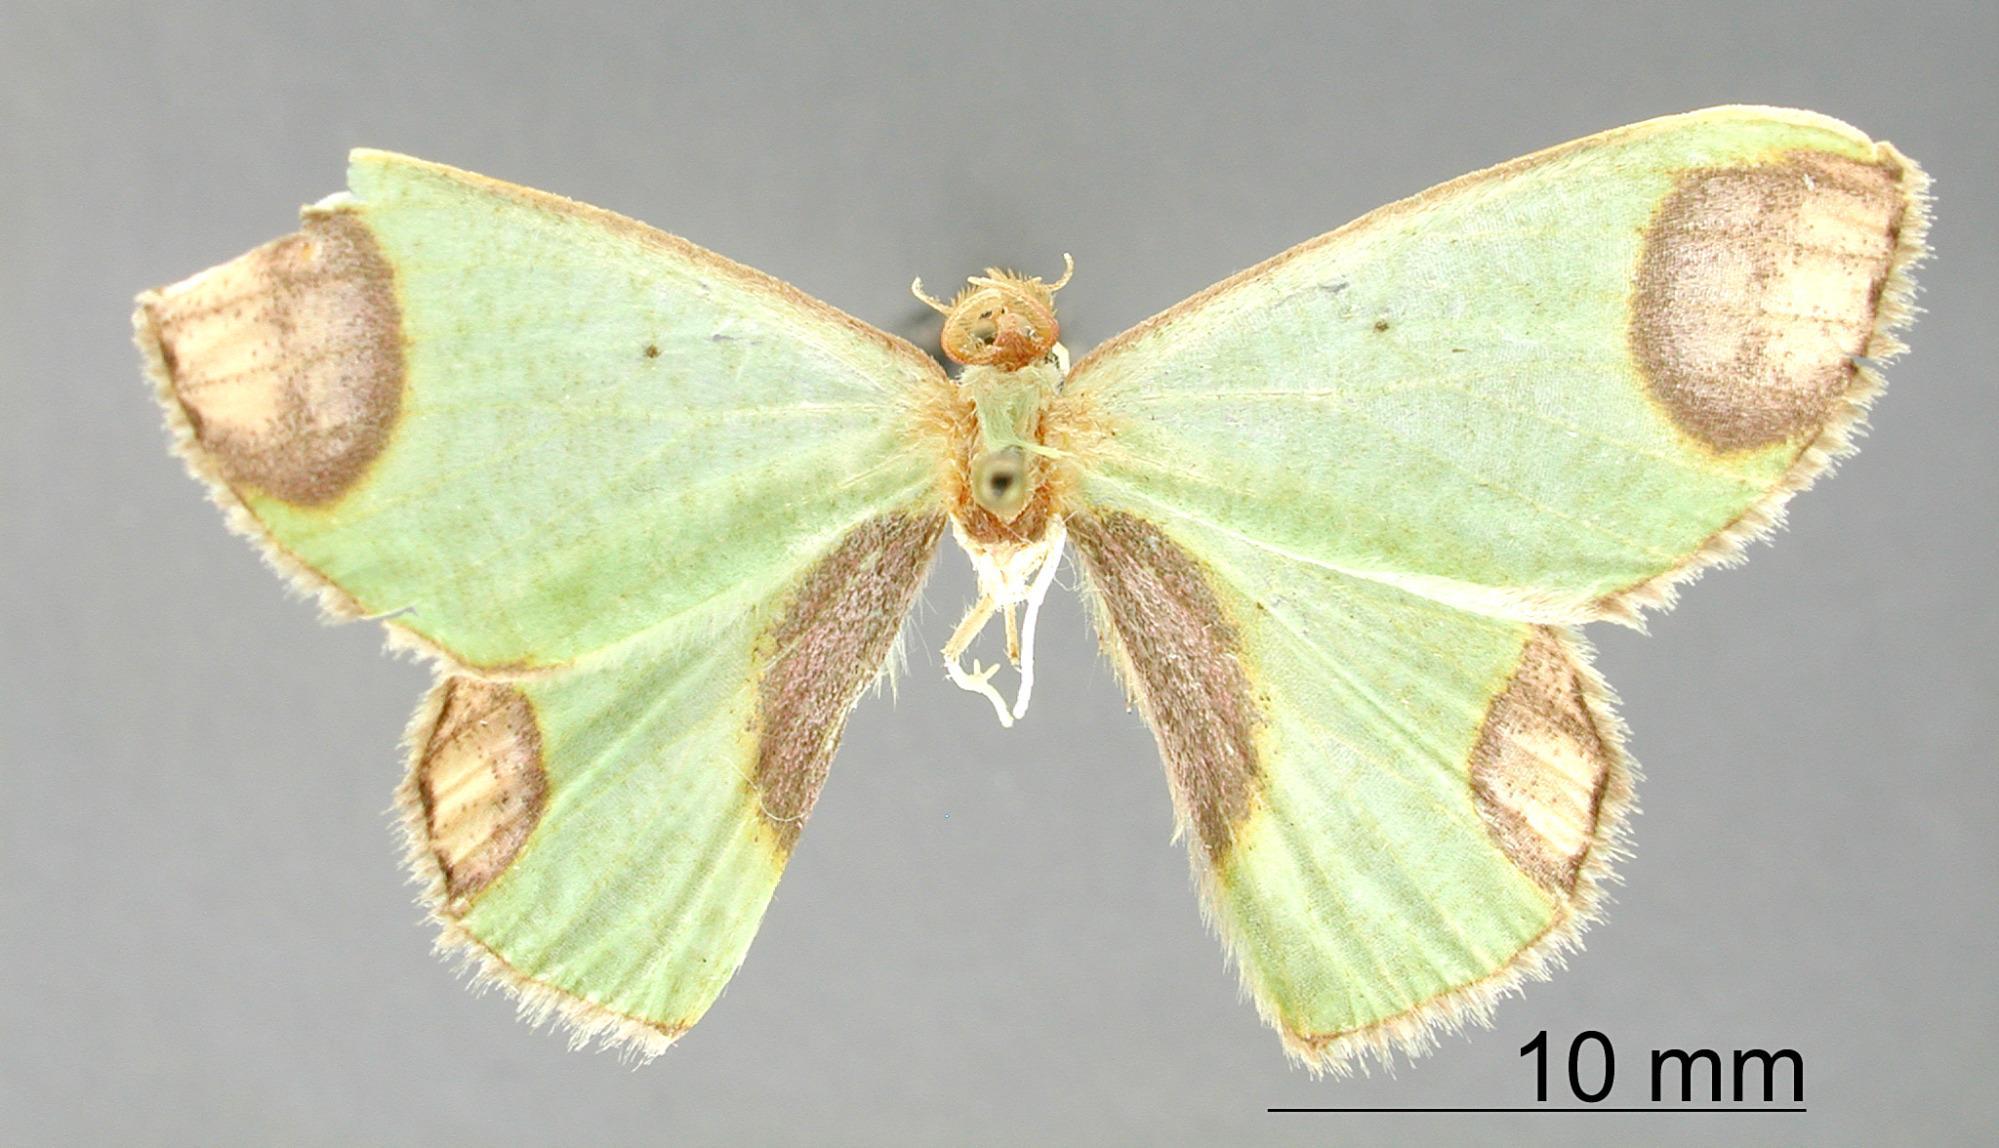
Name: Racheolopha conversa
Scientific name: Racheolopha conversa Dognin, 1908
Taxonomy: Animalia, Arthropoda, Insecta, Lepidoptera, Geometridae, Geometrinae
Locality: St. Laurent du Maroni, St. Laurant du Maroni, French Guiana